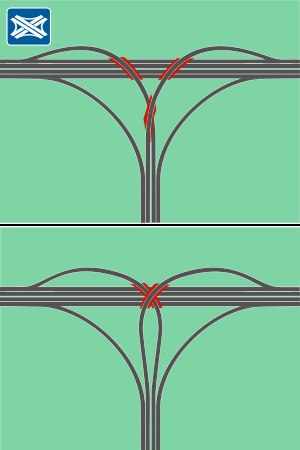
Motorvejskryds / Kløverbladsanlæg
Malteserkryds til T-kryds. Øverst med tre broer. Nederst med to broer ovenpå hinanden
Et motorvejskryds er to motorveje, der møder hinanden i et forbindelsesanlæg. Det kan være en forgrening, hvor to motorveje mødes og fortsætter som en. Det kan også være, hvor to motorveje krydser hinanden, og der er mulighed for at køre fra den ene til den anden.